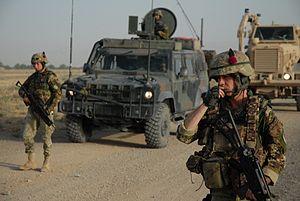
Les Alpins sont les troupes de l'armée italienne spécialisées pour le combat en zone montagneuse. Elles sont rattachées à l'infanterie et composées, actuellement, de deux brigades.